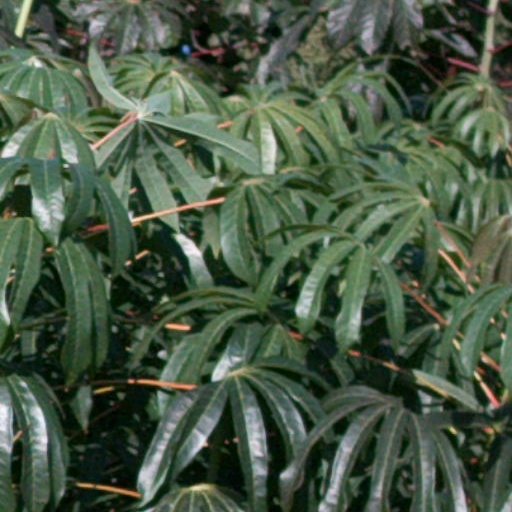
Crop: cassava